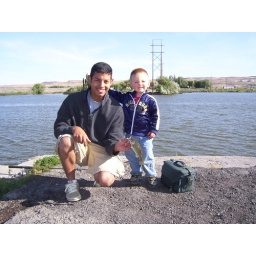
Two hats in the Snake river courtesy of the G-Man.